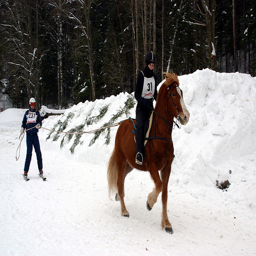
A man on skis is being pulled forward by a man on a horse
A peson is riding a horse in the snow.
an image of horse being rode in the snow
A person is riding a horse as another person skies behind it.
A person being pulled in the snow by another person on a horse.